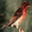
Label: bird